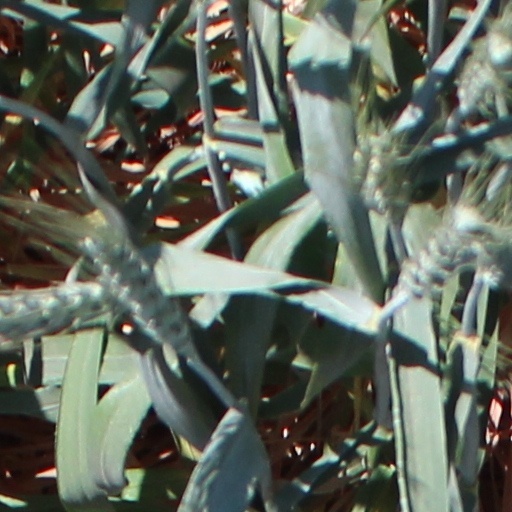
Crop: wheat